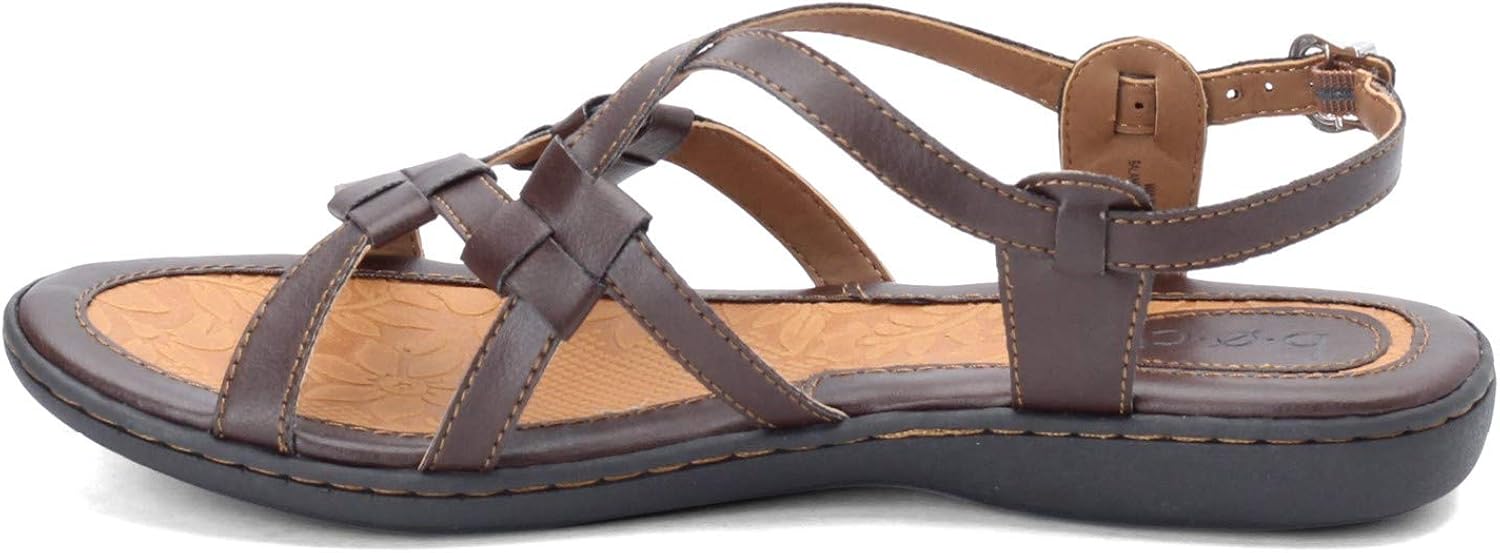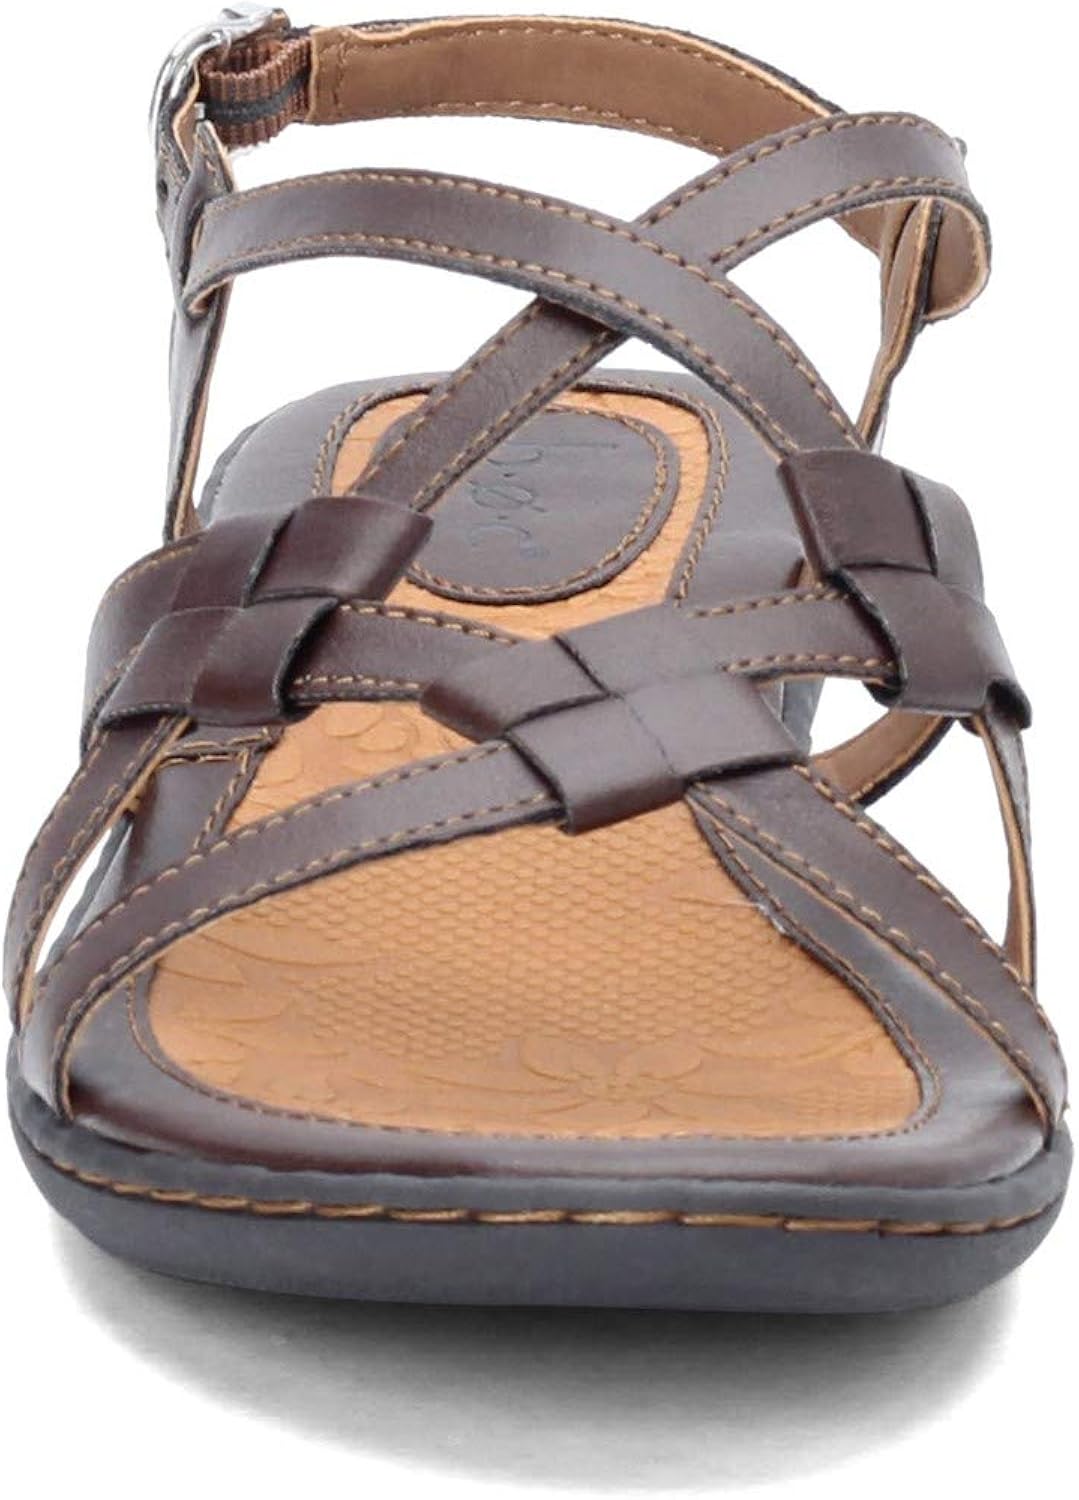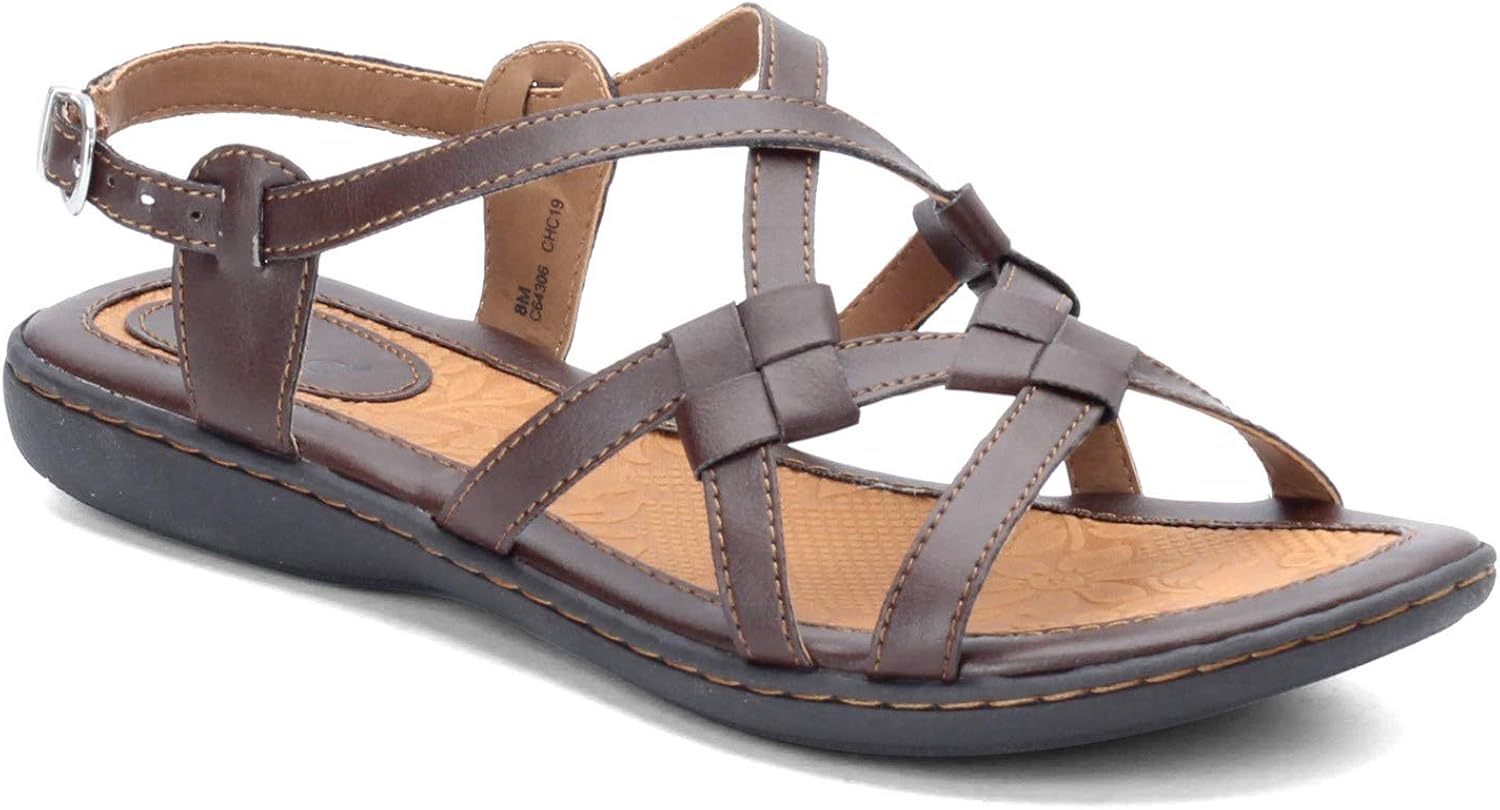
b.o.c. - Womens - Kesia
Category: AMAZON FASHION
A breezy polyurethane sandal with pretty interlocking straps. Polyurethane or metallic polyurethane Polyurethane or metallic polyurethane Adjustable buckle Adjustable buckle Lightweight outsole Lightweight outsole
Features: Rubber | Polyurethane sole | A breezy polyurethane sandal with interlocking straps. | Polyurethane or metallic polyurethane | Adjustable buckle | Lightweight outsole